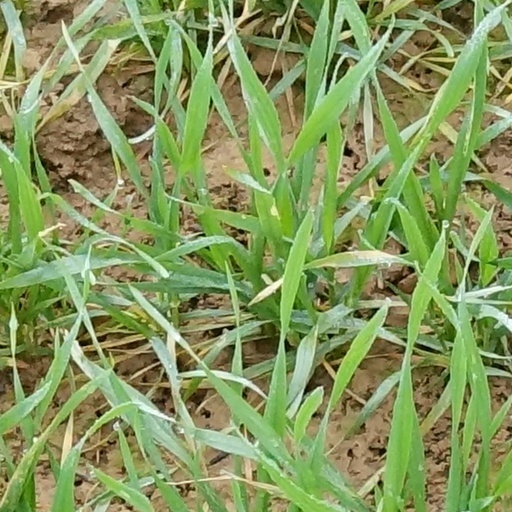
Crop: wheat